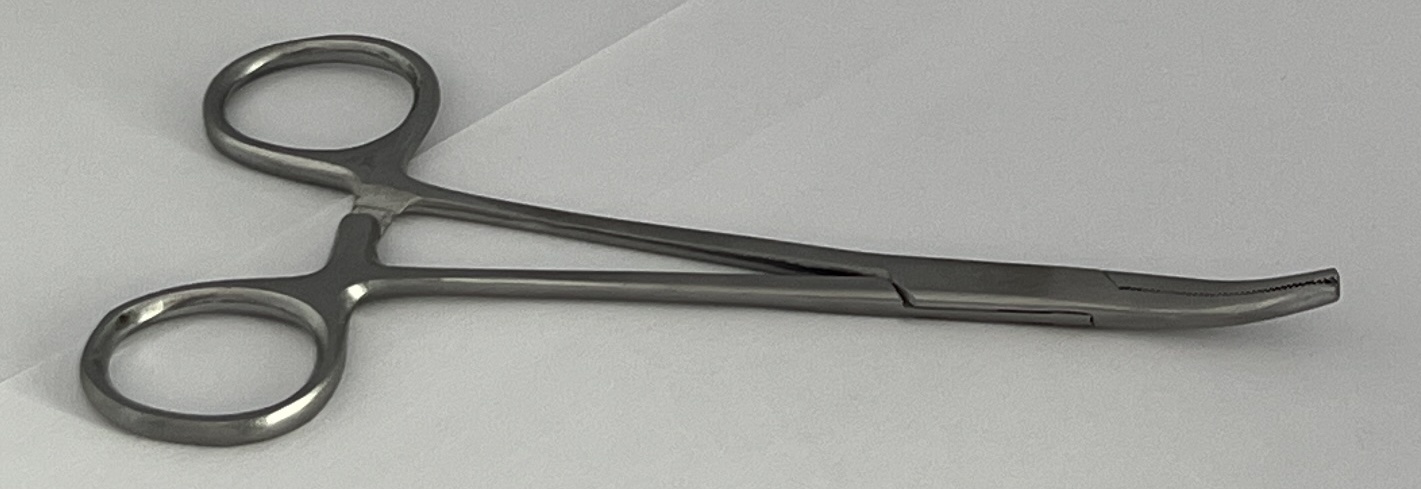
Hinged instrument state: closed